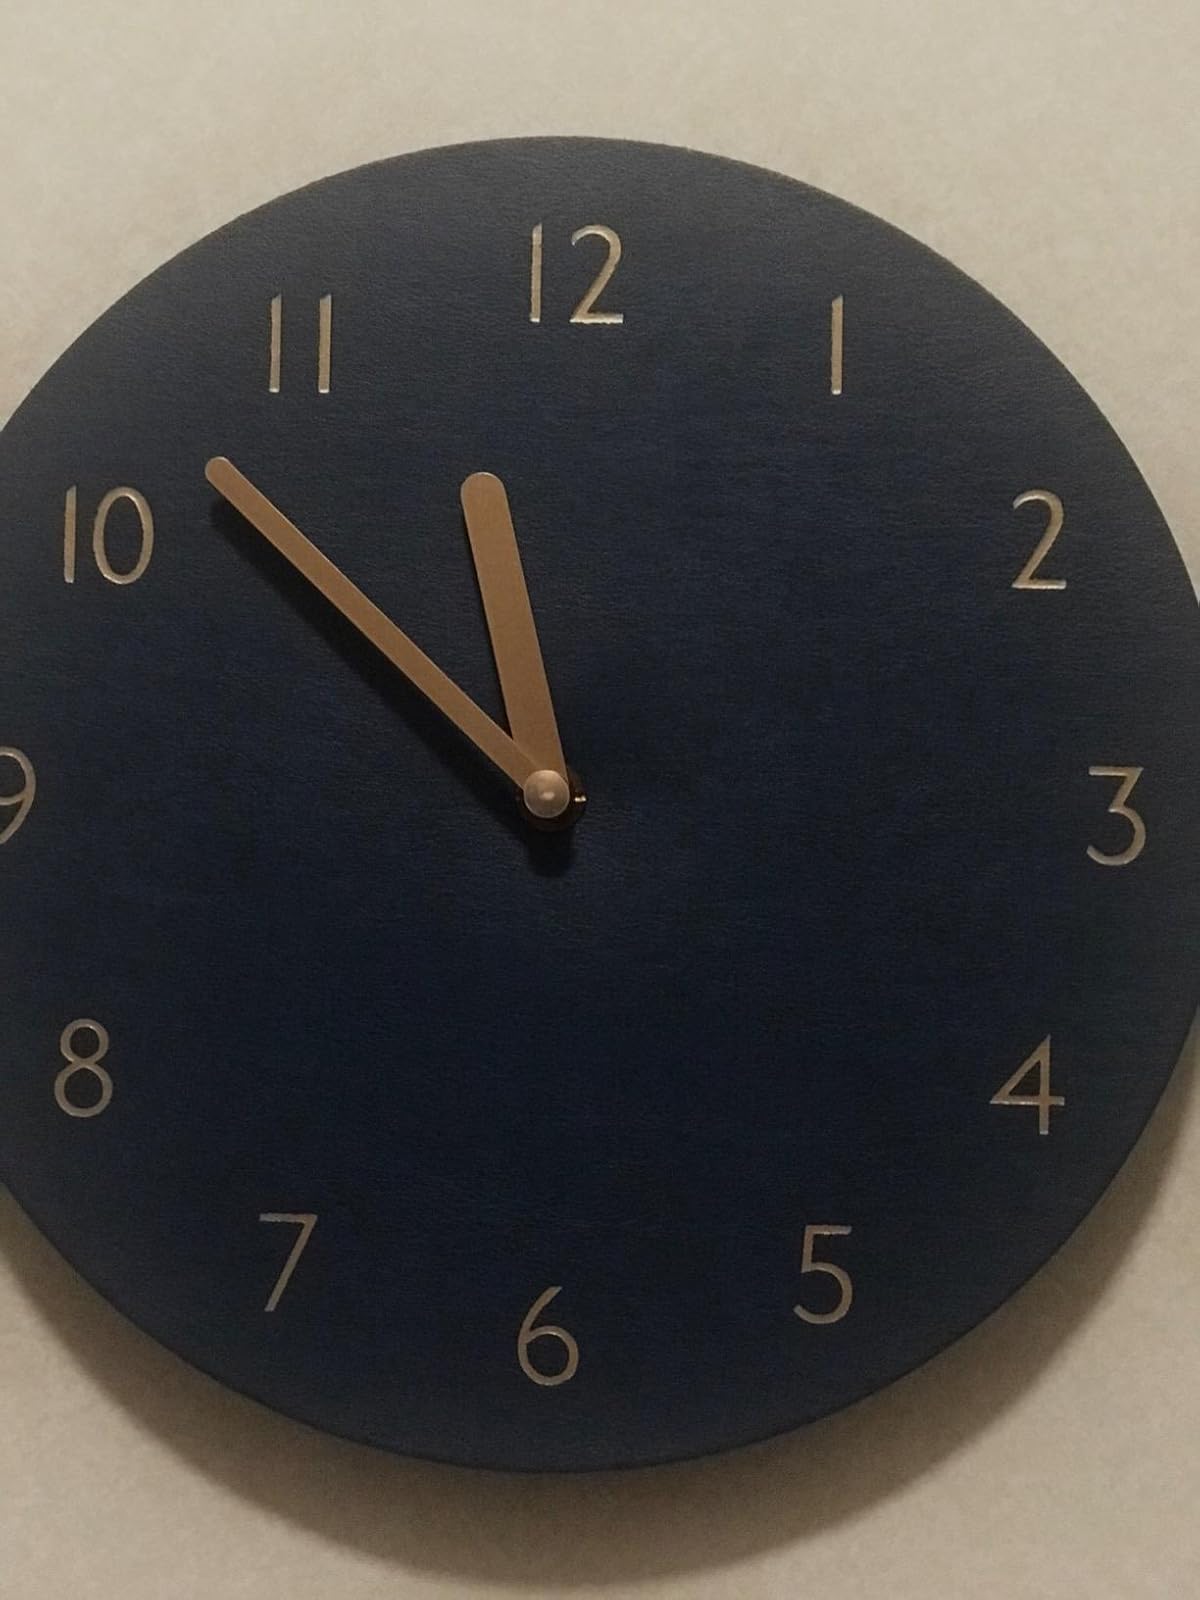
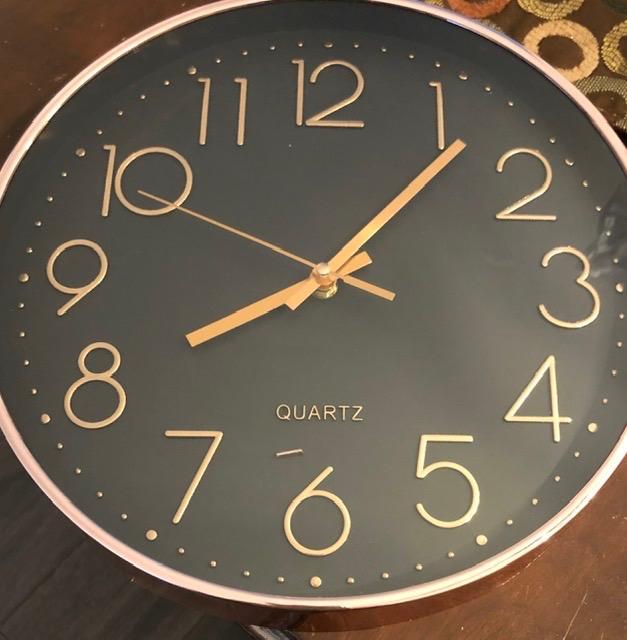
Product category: clock
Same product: no